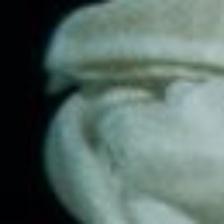
Label: faces